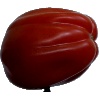
Label: Tomato Heart 1